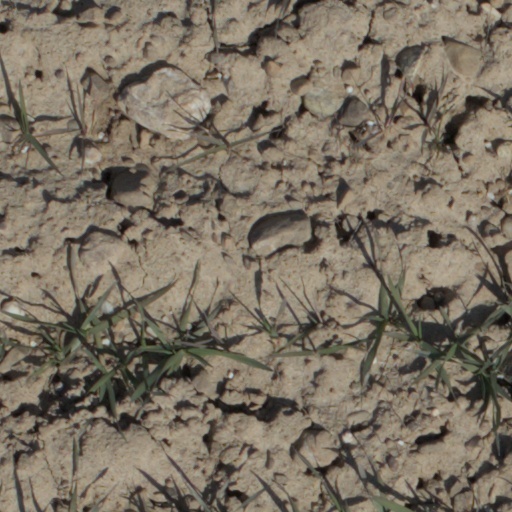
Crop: wheat